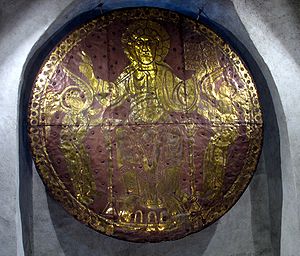
Brevet til Hebræerne / Forfatter
Kristus, tilbedt af to engle.
Hebræerbrevet er et kanonisk brev i Det Nye Testamente.